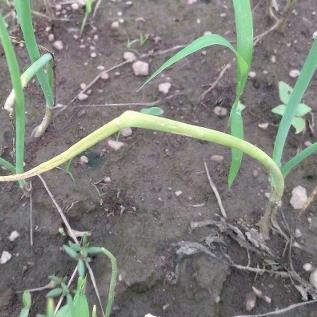
Crop: Onion
Condition: fusarium-d